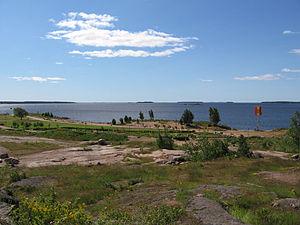
La structure environnementale de l’année est un concours organisé par l'association des jardins finlandais et l’industrie des produits de construction, RTT.
Le parc maritime de Katariina est un parc du quartier de Katariina de Kotka en Finlande.